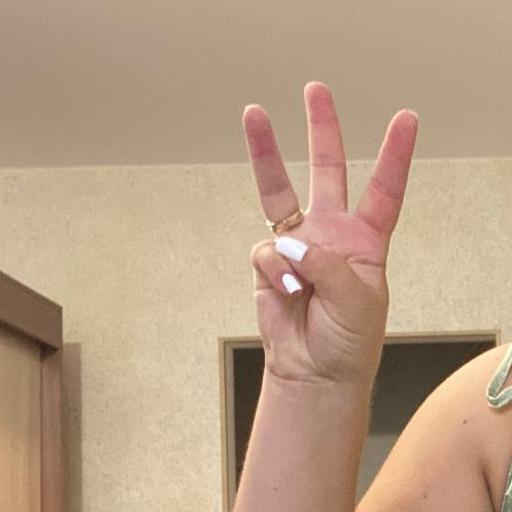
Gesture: three